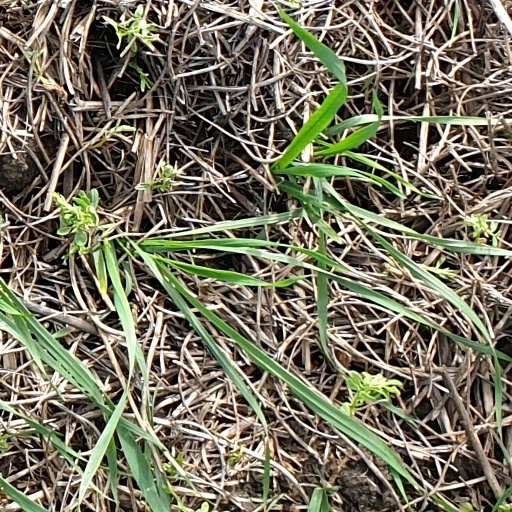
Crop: wheat